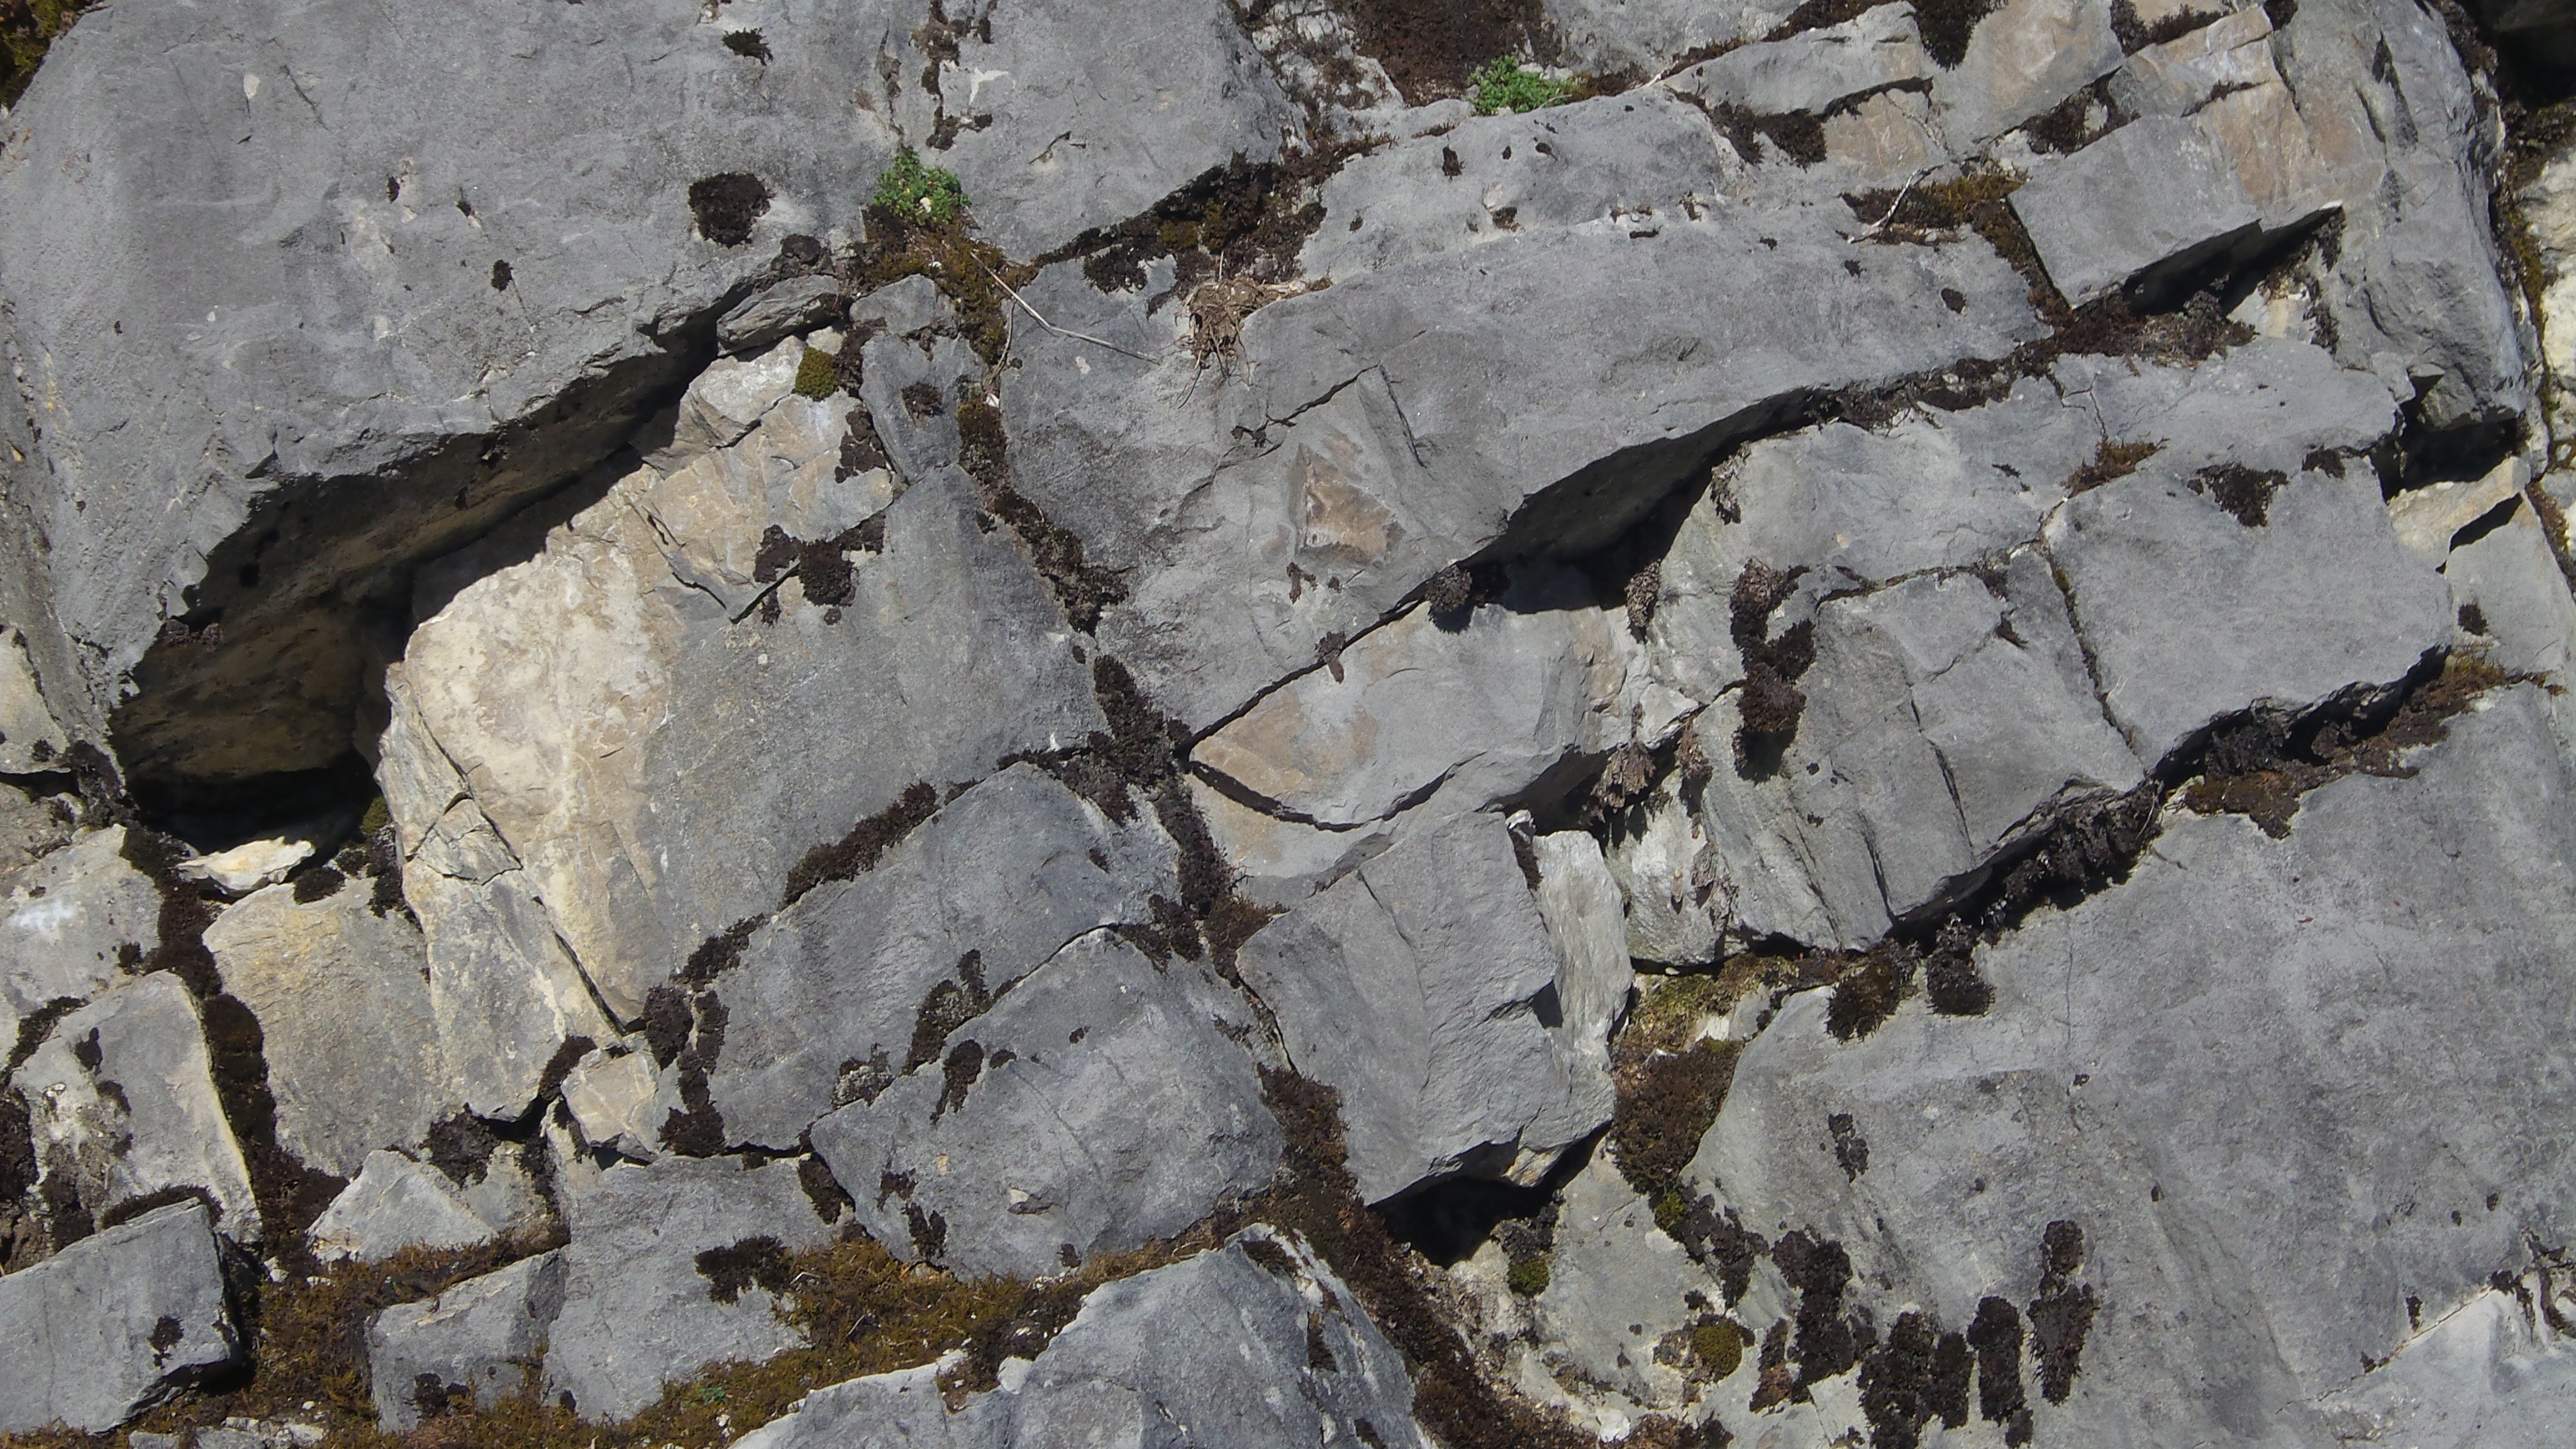
tree, nature, rock, trunk, wall, soil, stone wall, terrain, material, rock wall, geology, bedrock, solid, natural stone